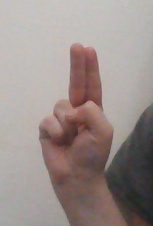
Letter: taa